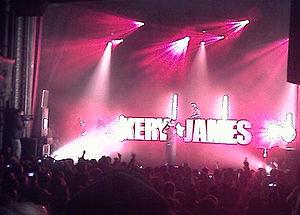
Kery James lors de son concert du 29 octobre 2008 à La Cigale, Paris
Kery James, de son vrai nom Alix Mathurin, né le 28 décembre 1977 aux Abymes en Guadeloupe, est un rappeur français, mais aussi réalisateur, scénariste et acteur. Il est considéré par la presse spécialisée et le public comme une figure de proue du rap politique. Son œuvre évoque la vie en banlieue et les inégalités dans la France actuelle. Kery James fait également partie du collectif Mafia K'1 Fry.